Steve Carell

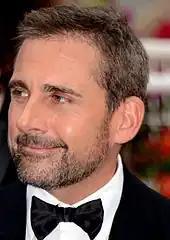
Carell at the 2014 Cannes Film Festival

In 2014, Carell starred in the true crime drama film "Foxcatcher" alongside Mark Ruffalo and Channing Tatum in which Carell played the millionaire and convicted murderer John Eleuthère du Pont. It premiered at the Cannes Film Festival. Carell was nominated for the Golden Globe for Best Actor and the Academy Award for Best Actor.